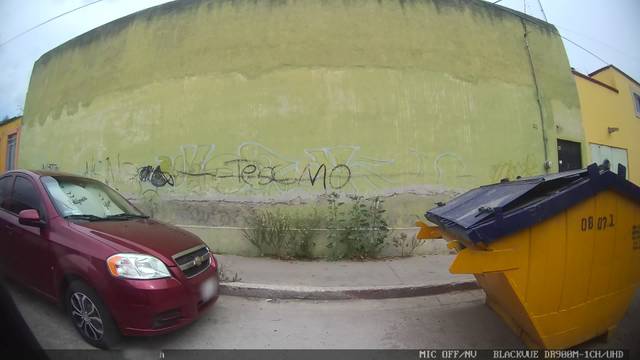
Region: Mexico
Coordinates: 21.87, -102.283